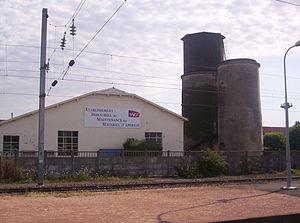
Épernay est une commune française située dans le département de la Marne, dans la nouvelle région du Grand Est. La commune est divisée en deux cantons. Épernay est le chef-lieu et comptait 23 084 habitants en 2016. C'est la 3ᵉ ville la plus peuplée de la Marne derrière Reims et Châlons-en-Champagne. Elle est le centre de la communauté de communes Épernay Pays de Champagne.